2,5-Dimethoxy-4-benzylamphetamine

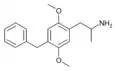

2,5-Dimethoxy-4-benzylamphetamine (DOBz or DOBN) is a serotonin 5-HT receptor modulator of the amphetamine and DOx families. It is the DOx derivative with a benzyl ring at the 4 position.